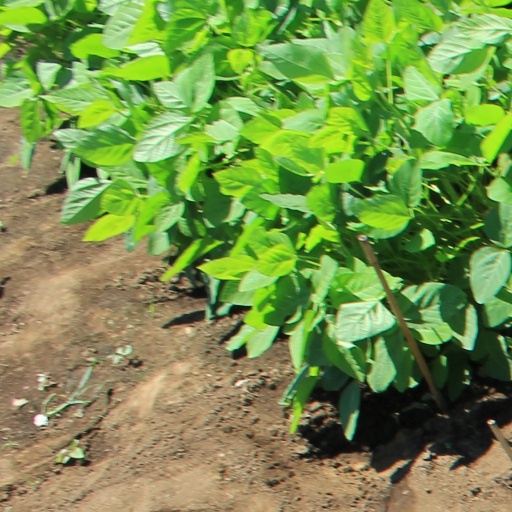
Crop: soybean